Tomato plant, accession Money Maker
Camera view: vertical (180 deg); turntable rotation: 300 degrees
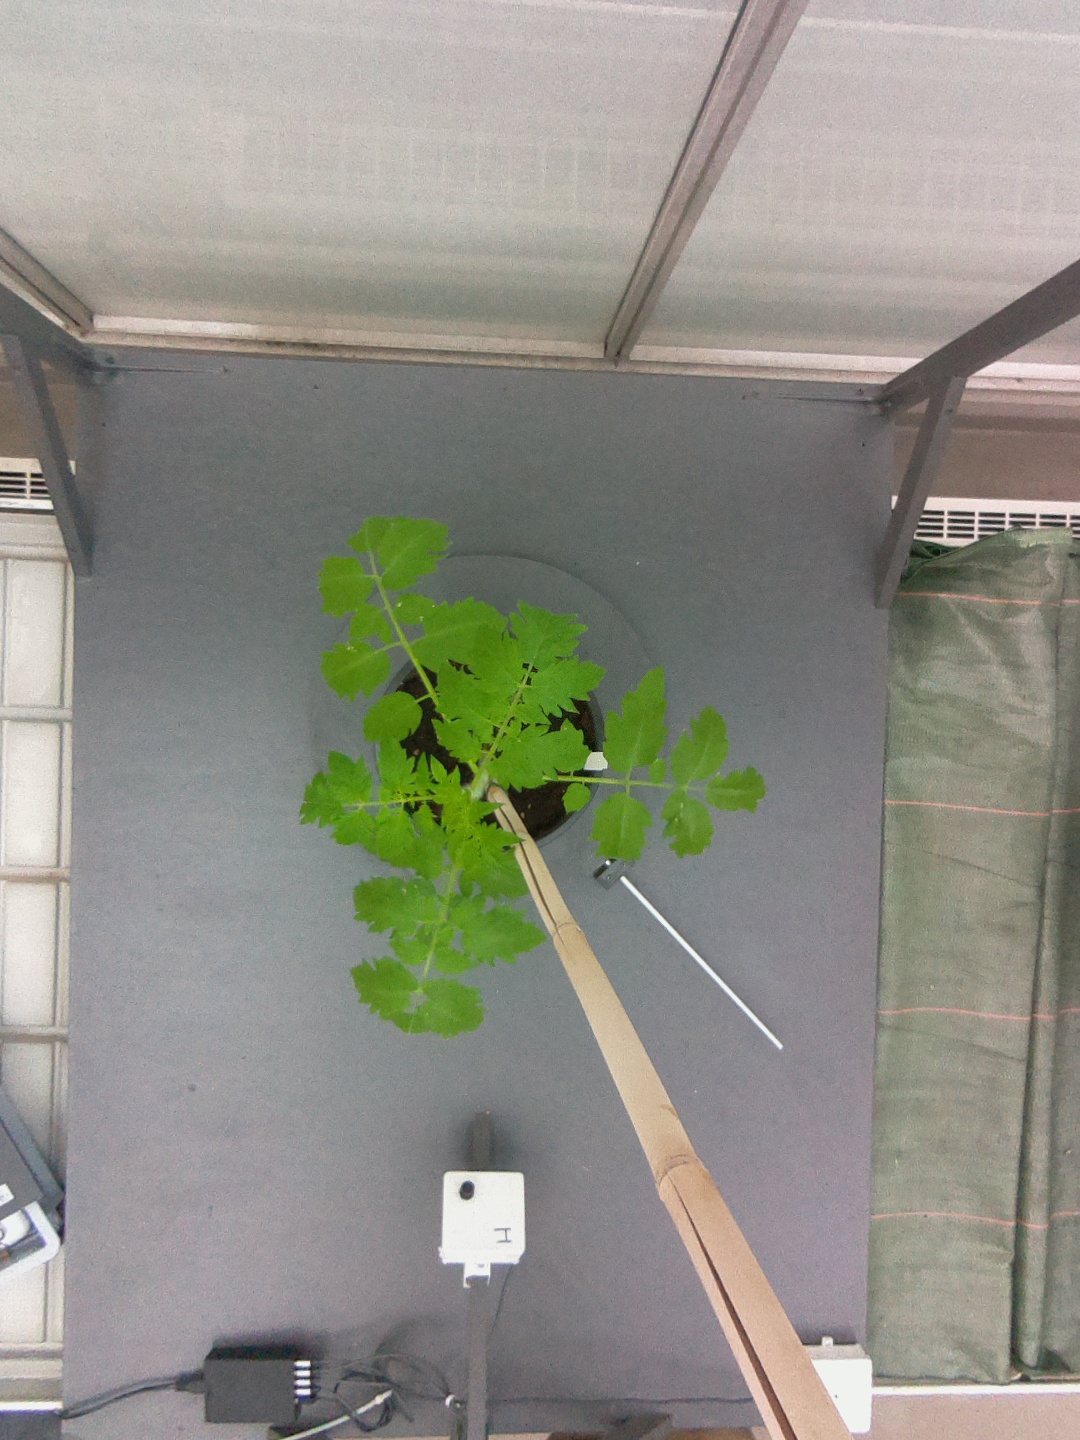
BBCH growth stage 13: 6 of true leaves visible